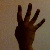
The image shows a hand gesture representing the number 4 in Indian Sign Language.